Eduardo Mezzacapo

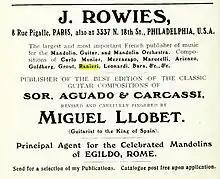
Advertisement for music publisher J. Rowies (Philadelphia, Pennsylvania) for mandolin sheet music. Artists include Silvio Ranieri and other mandolinists of his day, including Carlo Munier, Enrico Marucelli, Edgar Bara, and Salvador Leonardi. Taken from the book "The guitar and mandolin, Biographies of celebrated players and composers for these instruments" by Philip J. Bone, published by Schott and Company, London, 1914.

At the time that he was teaching in France and at the school, the mandolin was regaining popularity. There had been a decline since the early 19th century, but around the beginning of the 20th century from the 1880s to the 1920s there was a mandolin "craze" in which the instrument enjoyed new popularity. The movement in France was enough to found a movement of French mandolin artists, including Gabriel Leone, Giovanni Fouchetti and Gervasio. Mezzacapo "became the most important exponent of his time," through his performing and organizing and teaching.